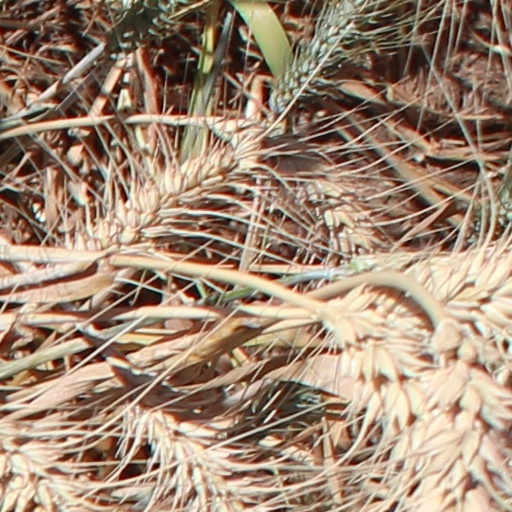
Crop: wheat